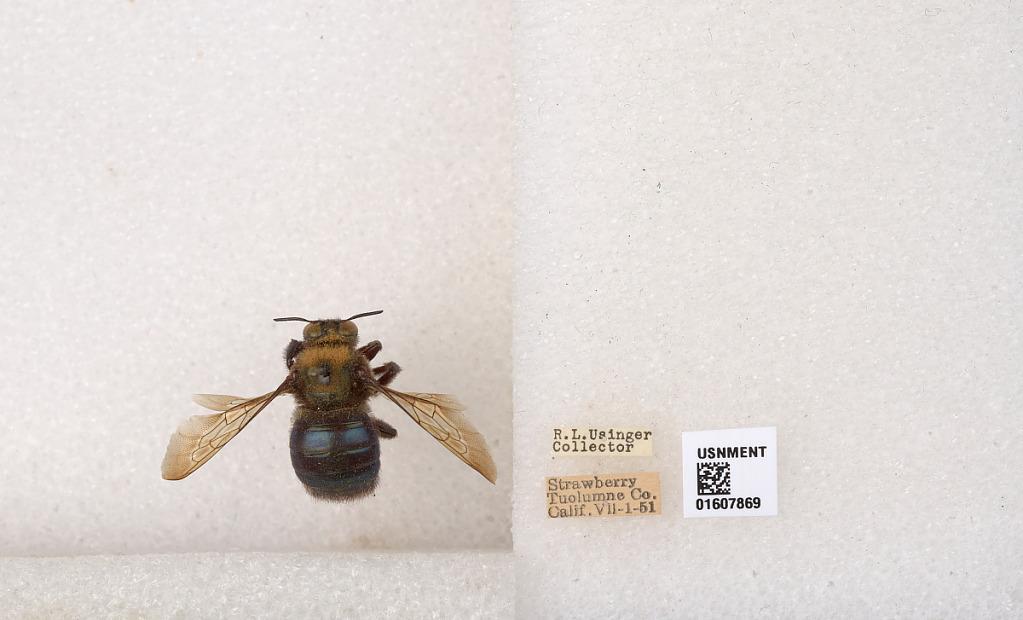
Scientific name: Xylocopa (Xylocopoides) californica californica Cresson
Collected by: R. Usinger
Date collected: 1951-7-1
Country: United States
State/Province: California
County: Tuolumne
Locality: Strawberry
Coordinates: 38.1983, -120.009